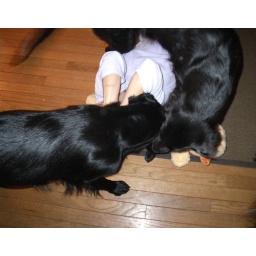
Never, ever, lay on the floor in this house or this will be the outcome.